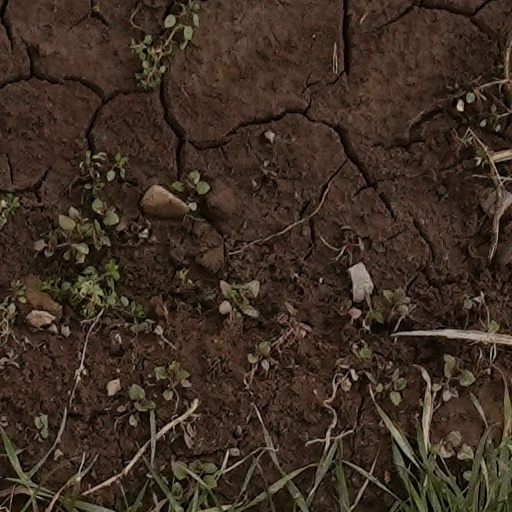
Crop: wheat